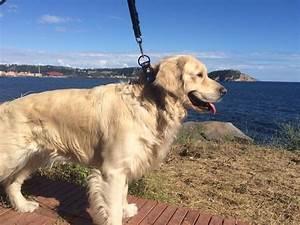
dog